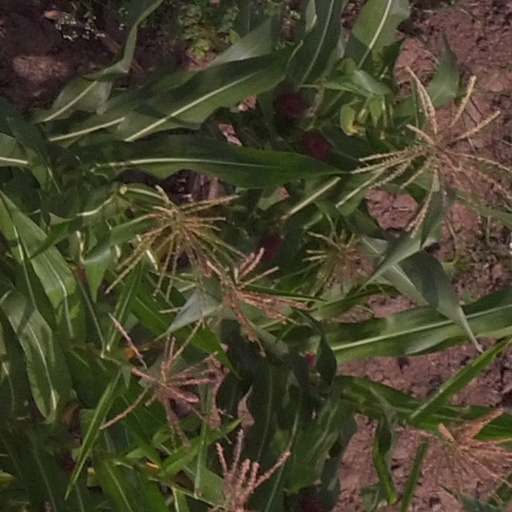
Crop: maize; corn